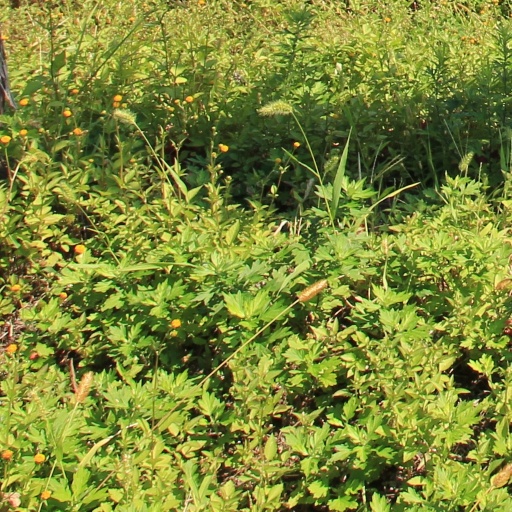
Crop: grape